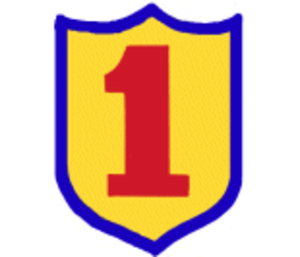
Ceci est l'ordre de bataille à la bataille du périmètre de Busan pour les Nations unies et la Corée du Nord. La bataille se déroule d'août à septembre 1950 lors de la guerre de Corée.
La 1re division d'infanterie de Corée du Sud est une division de l'Armée de terre de la République de Corée créé le 1ᵉʳ décembre 1947. Elle participa à la Guerre de Corée.